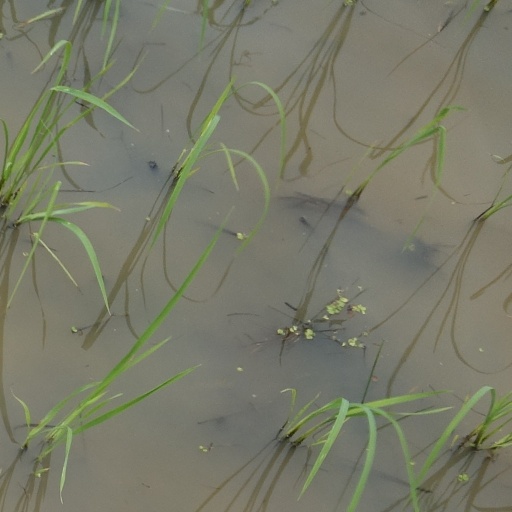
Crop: rice